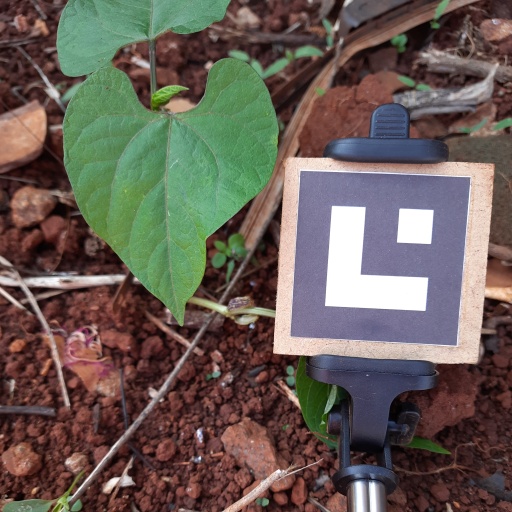
Observations: wavy surface, no eating holes, under shade